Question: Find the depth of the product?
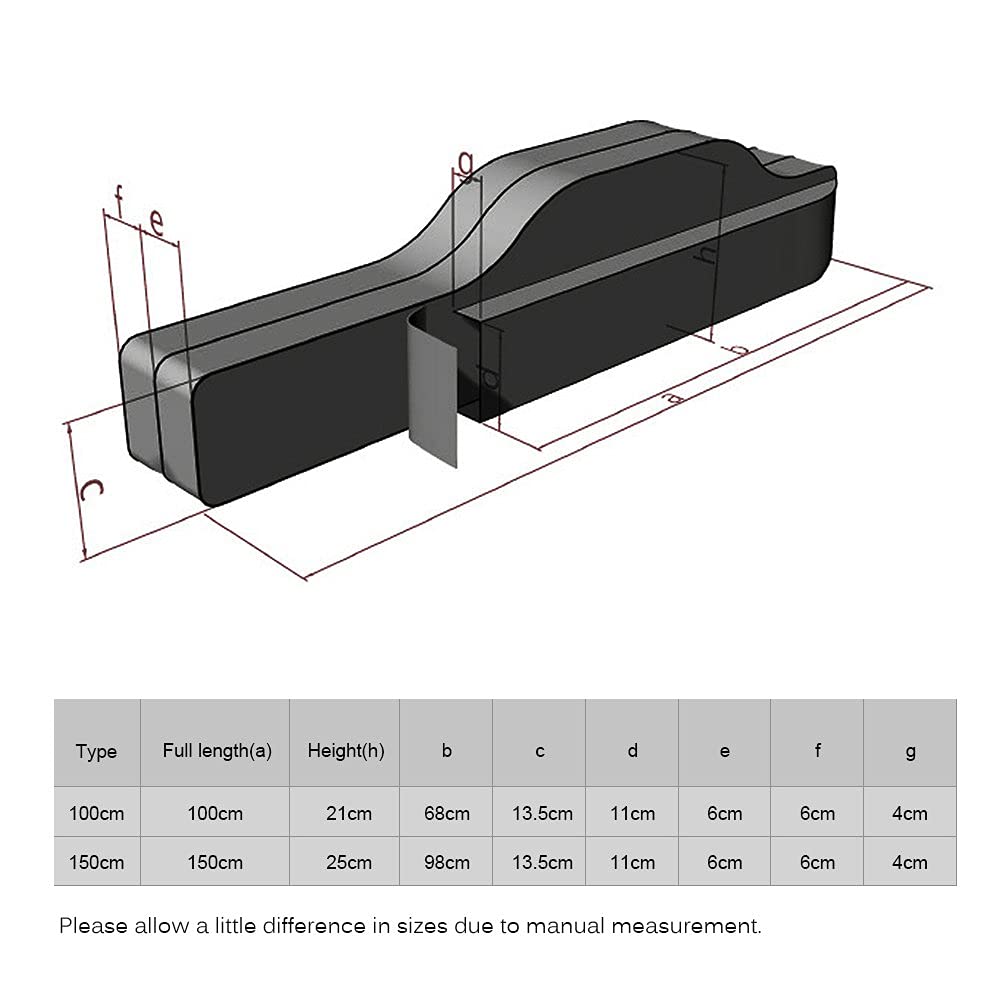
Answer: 68.0 centimetre